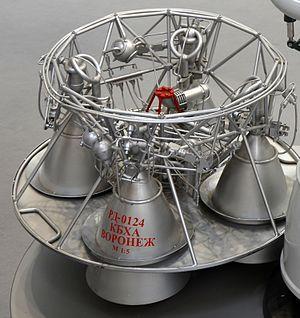
Maquette du moteur-fusée russe RD-0124 exposée au salon du Bourget 2013.
Le RD-0124 est un moteur-fusée à ergols liquides russe de 30 tonnes de poussée utilisé pour propulser le 3ᵉ étage du lanceur russe Soyouz 2-1b, ainsi que le 2ᵉ étage des lanceurs Soyouz-2-1v et Angara. Il s'agit d'une version améliorée du RD-0110 brulant un mélange de kérosène et d'oxygène liquide dont l'impulsion spécifique a été fortement accrue grâce au remplacement du cycle à générateur de gaz par un cycle à combustion étagée. Le premier vol opérationnel a eu lieu le 27 décembre 2006.